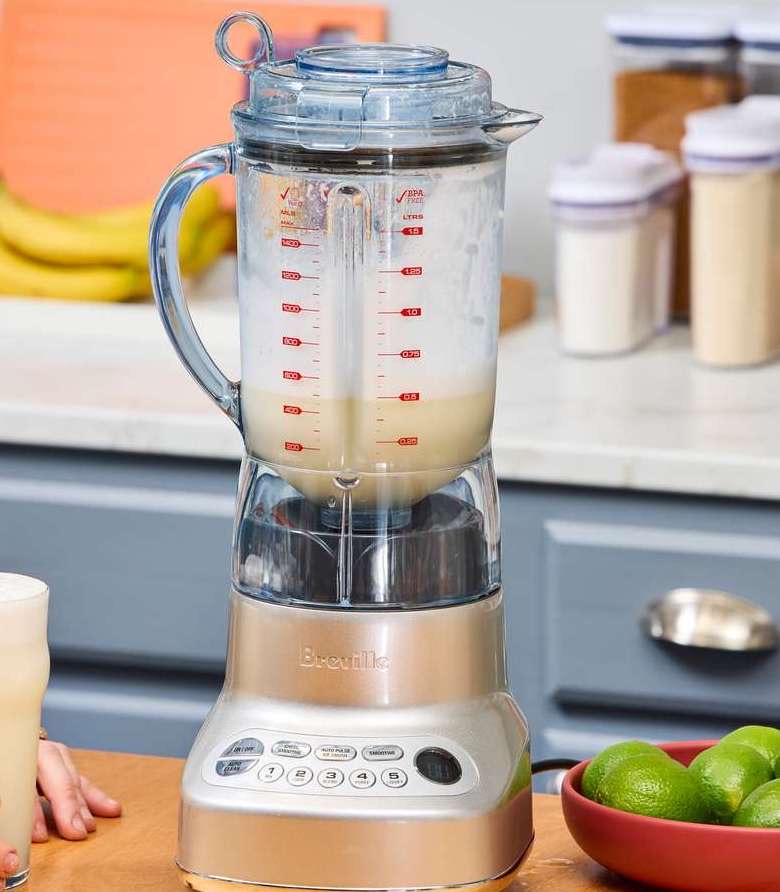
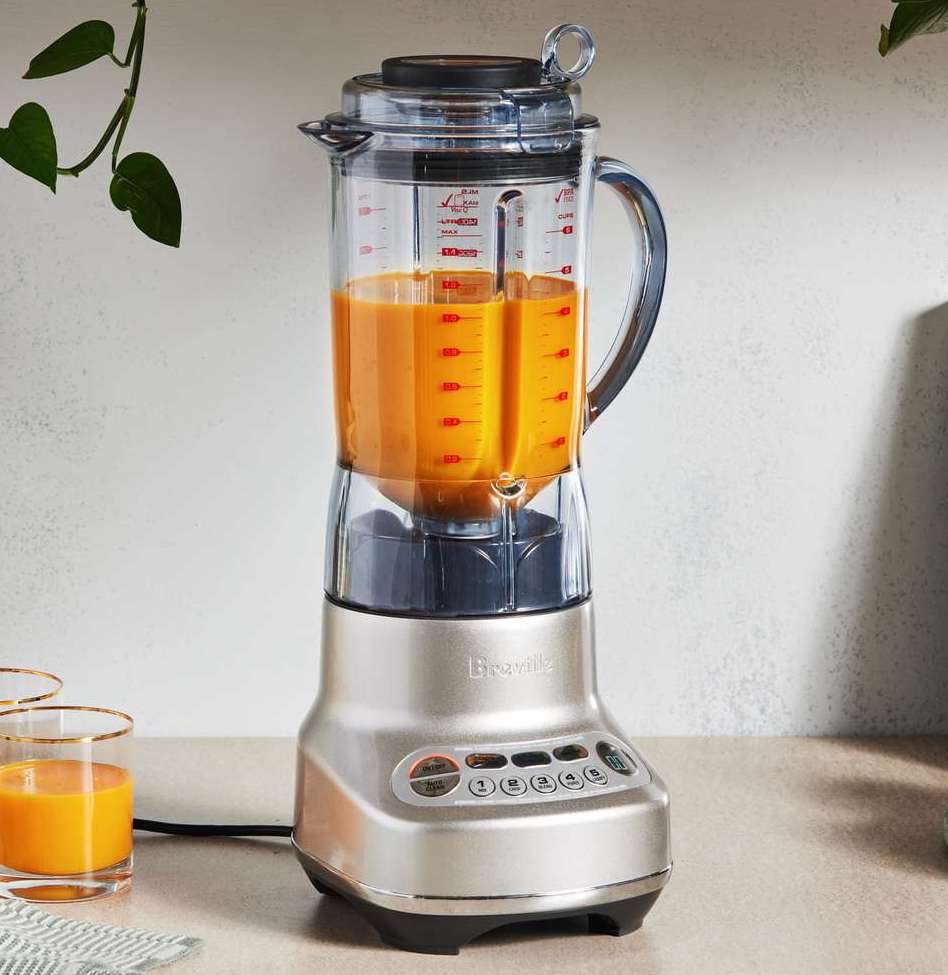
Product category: misc
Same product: yes